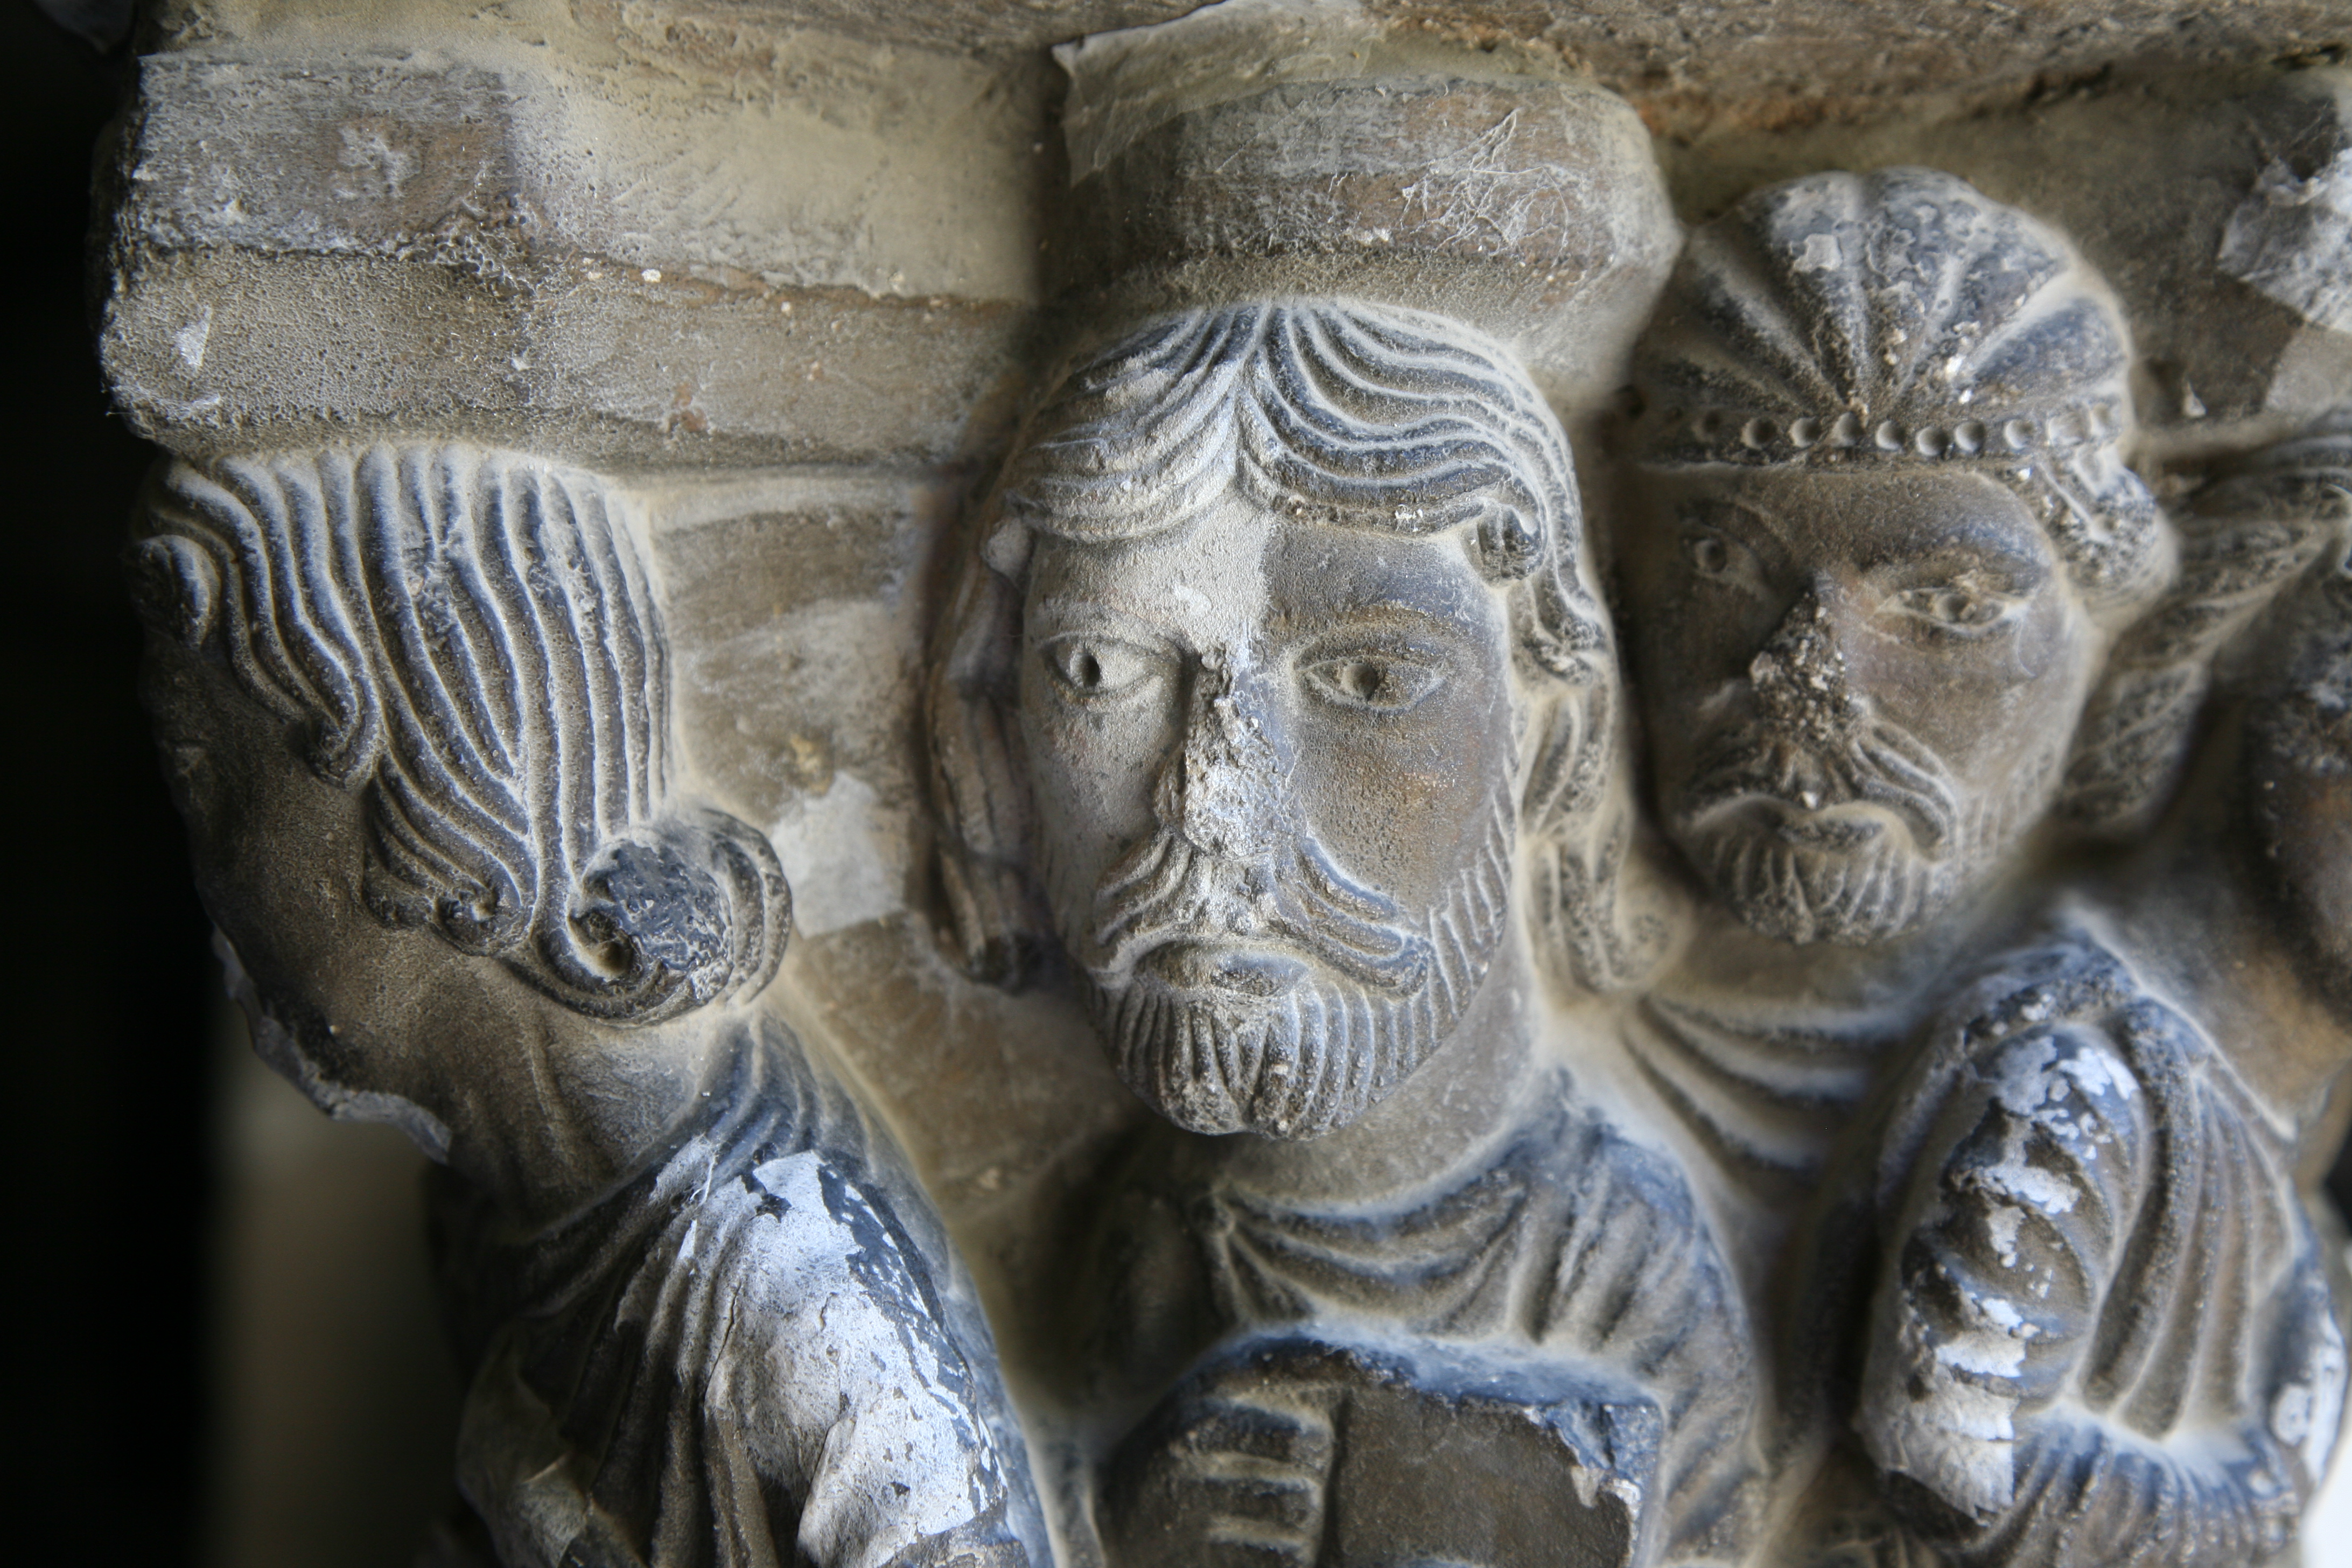
architecture, monument, france, statue, church, cathedral, sculpture, art, temple, statues, provence, escultura, iglesia, history, claustro, cloister, romancatholic, carving, arles, relief, kreuzgang, skulptur, kathedrale, mythology, clotre, bouchesdurhone, sttrophime, romanesquearchitecture, artroman, saintetrophime, archaeological site, stone carving, ancient history